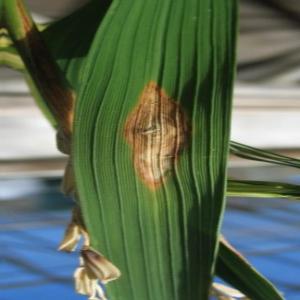
Disease: Blast